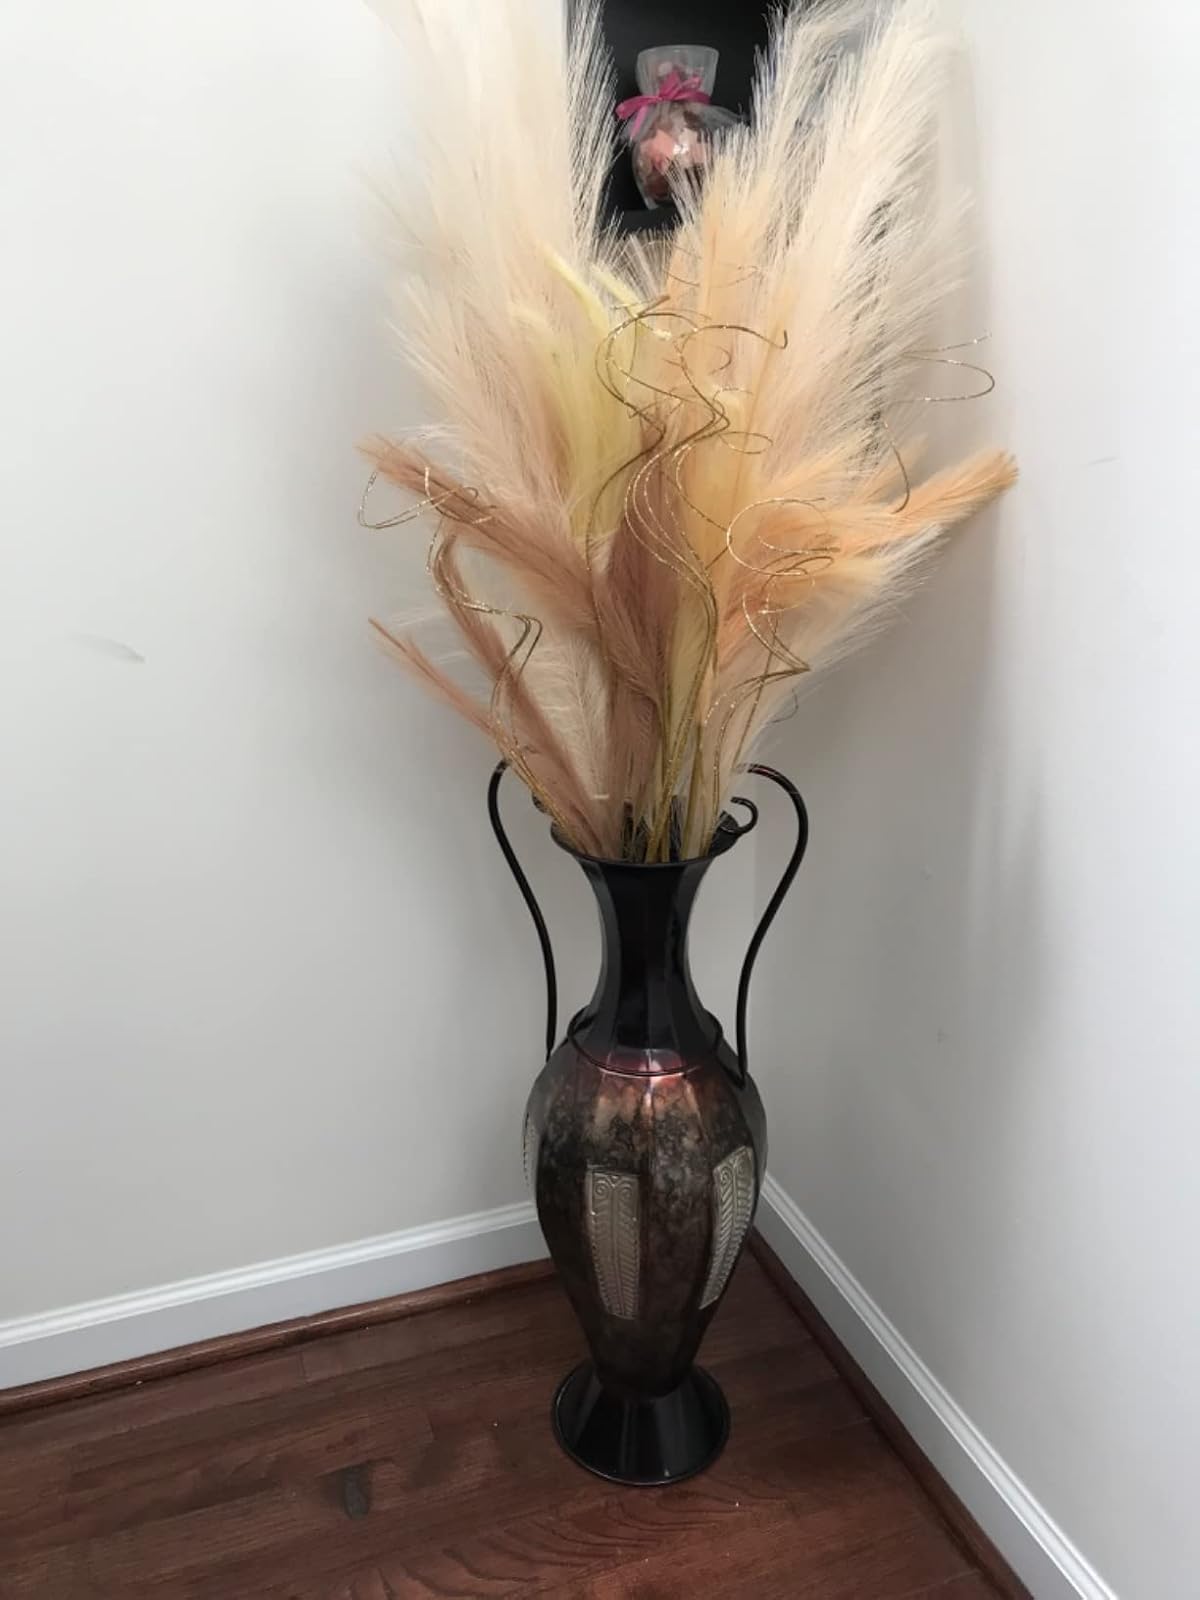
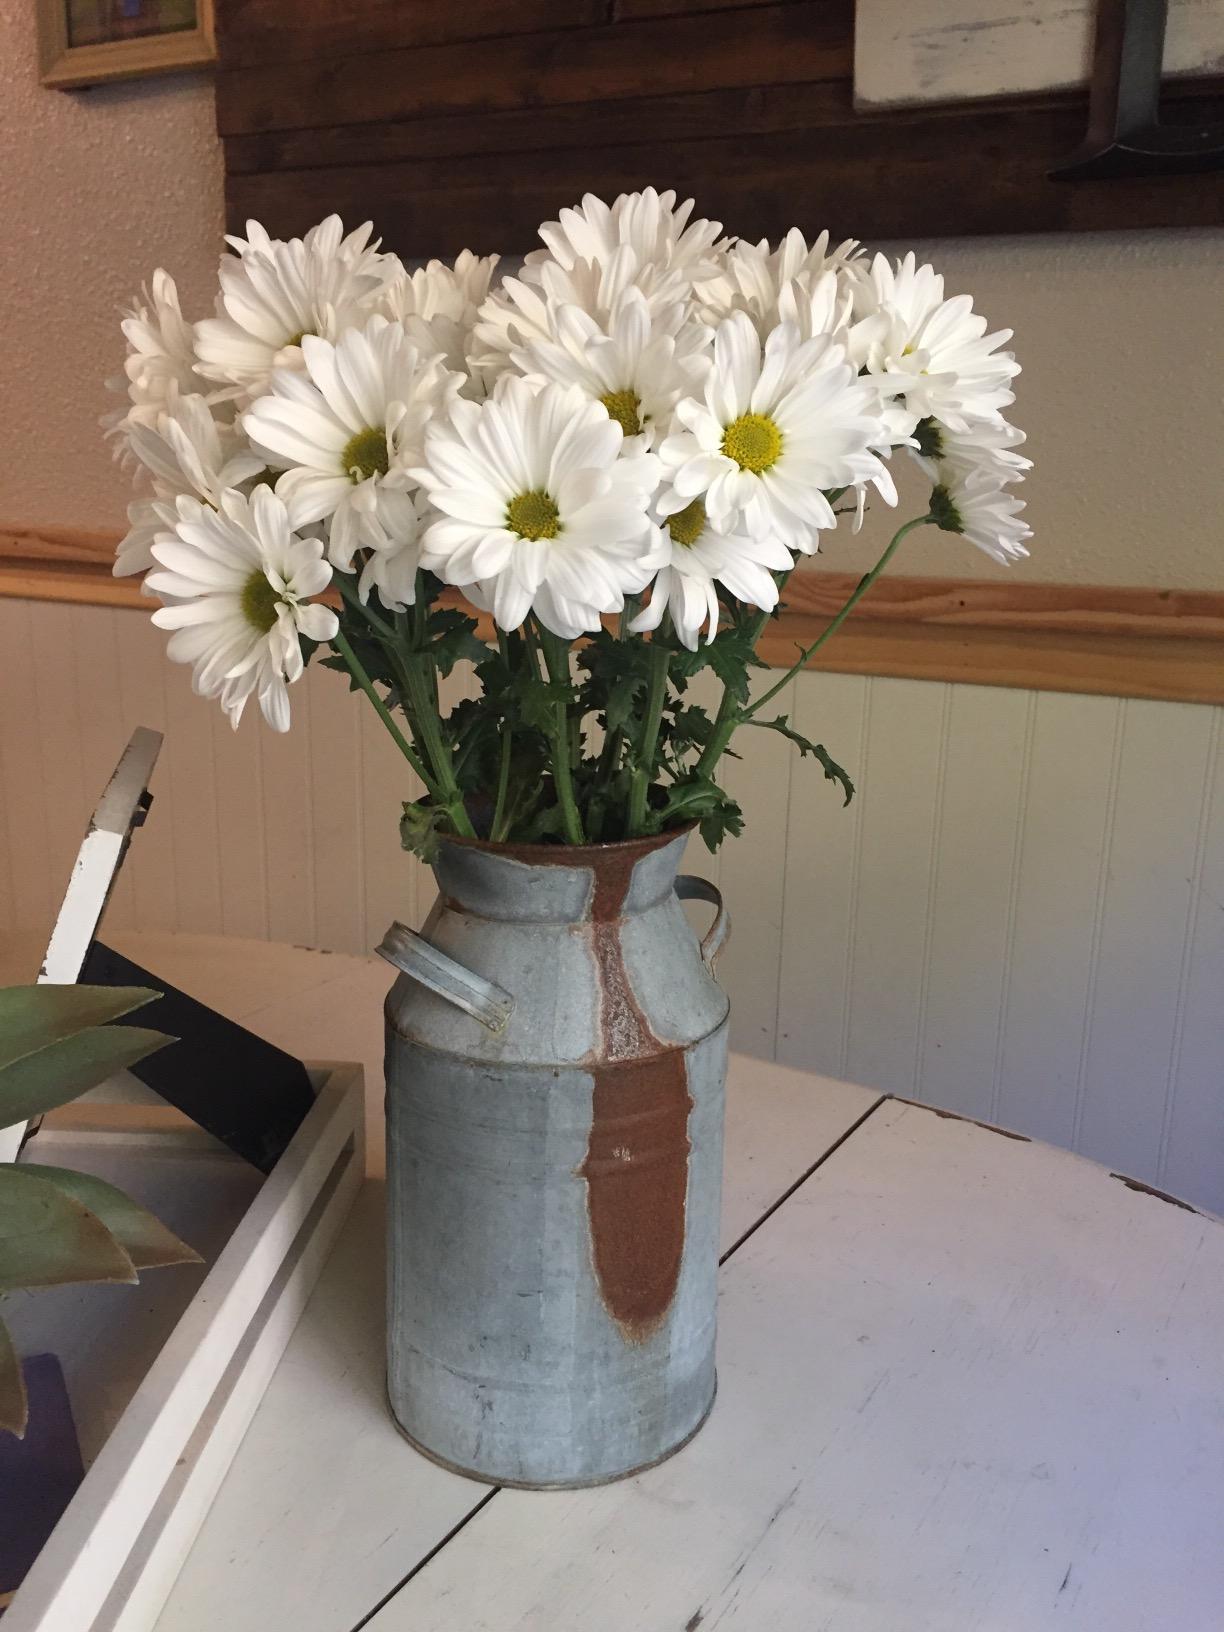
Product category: vase
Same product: no